Bactria–Margiana Archaeological Complex

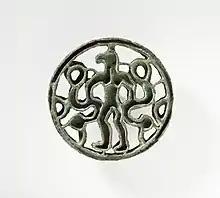
Bird-headed man with snakes; 2000–1500 BC; bronze; 7.30 cm; from Northern Afghanistan; Los Angeles County Museum of Art (USA)

The inhabitants of the BMAC were sedentary people who practised irrigation farming of wheat and barley. With their impressive material culture including monumental architecture, bronze tools, ceramics, and jewellery of semiprecious stones, the complex exhibits many of the hallmarks of civilisation. The complex can be compared to proto-urban settlements in the Helmand basin at Mundigak in western Afghanistan and Shahr-e Sukhteh in eastern Iran, or at Harappa and Mohenjo-daro in the Indus Valley.